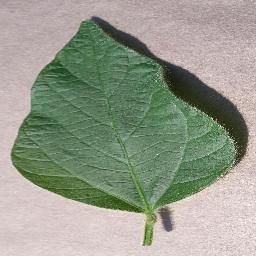
Label: Soybean___healthy